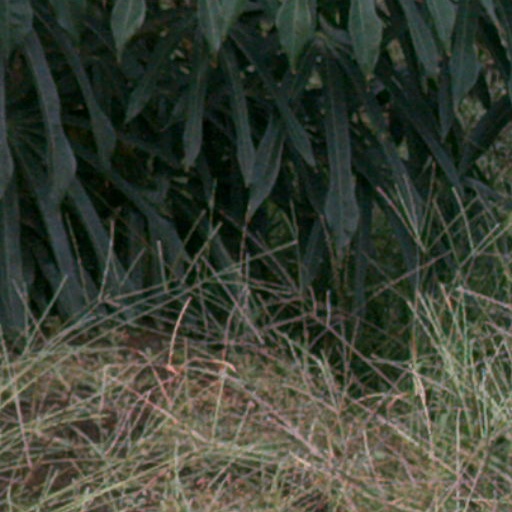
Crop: cassava